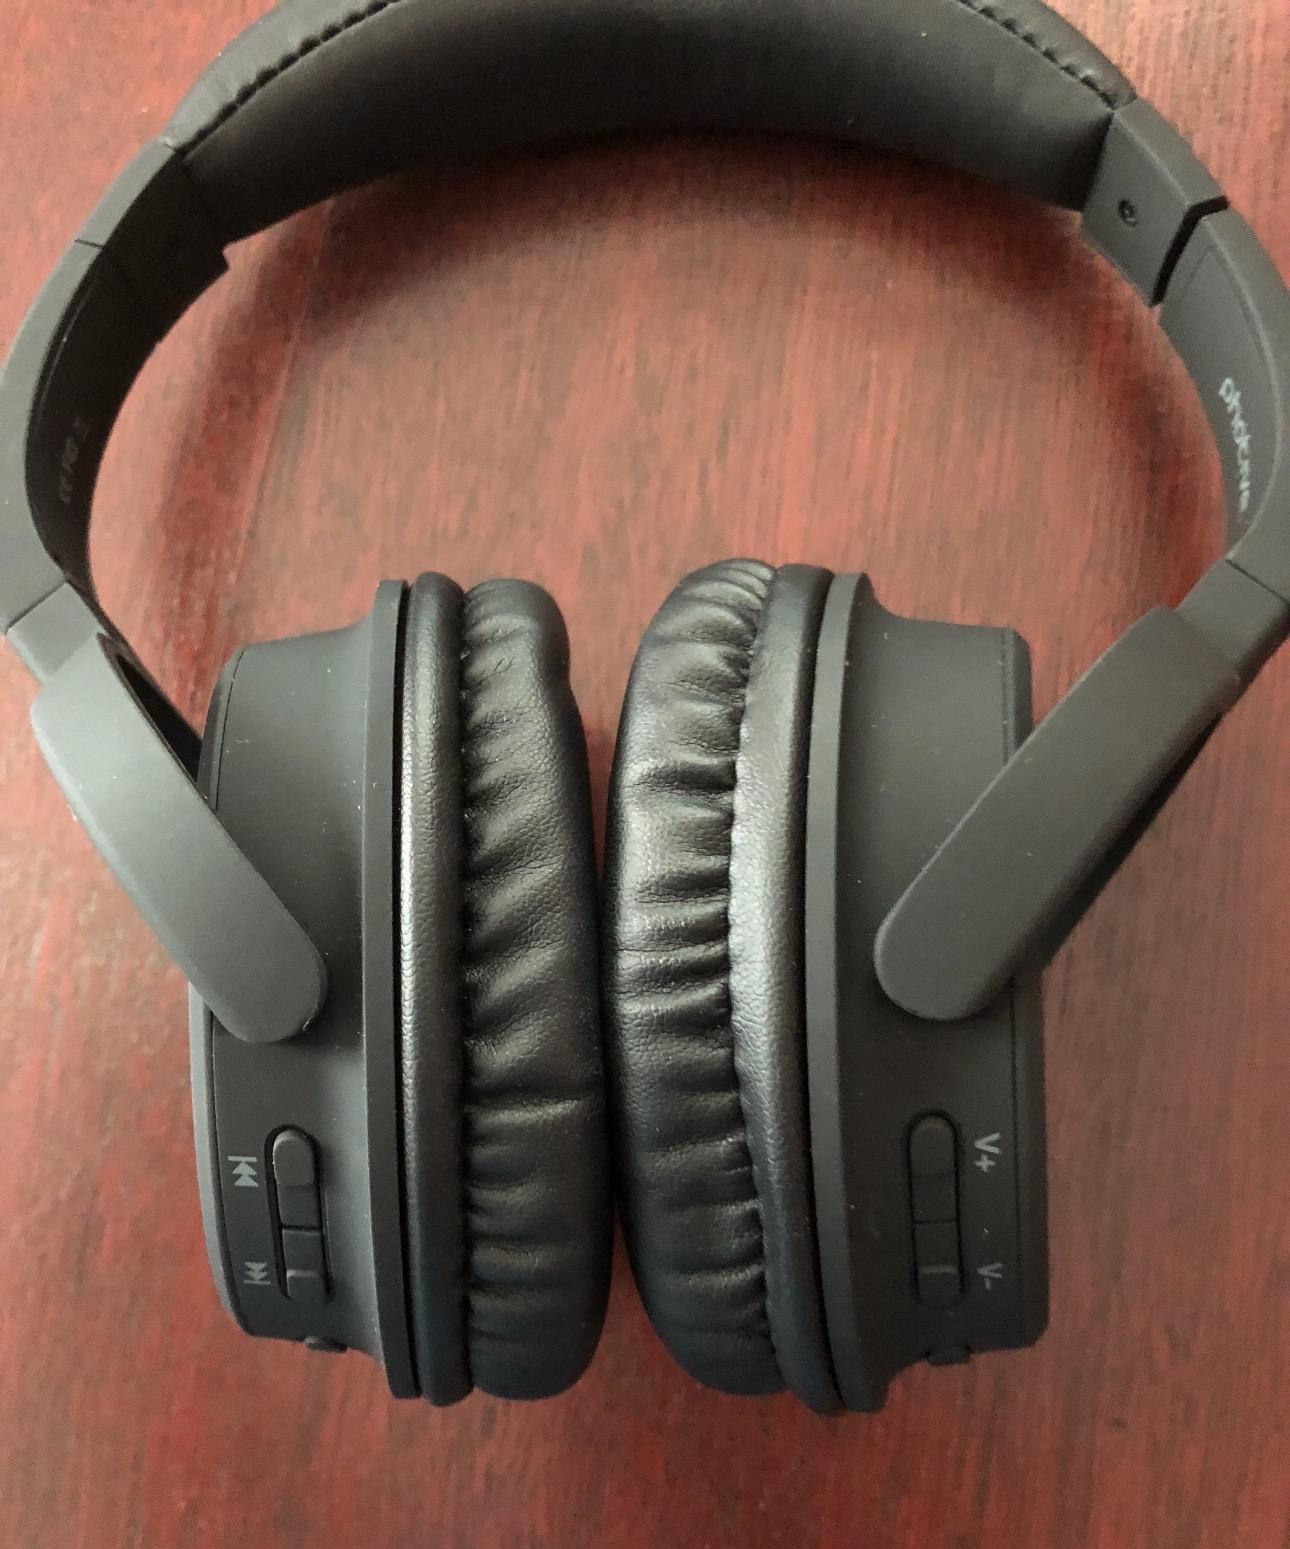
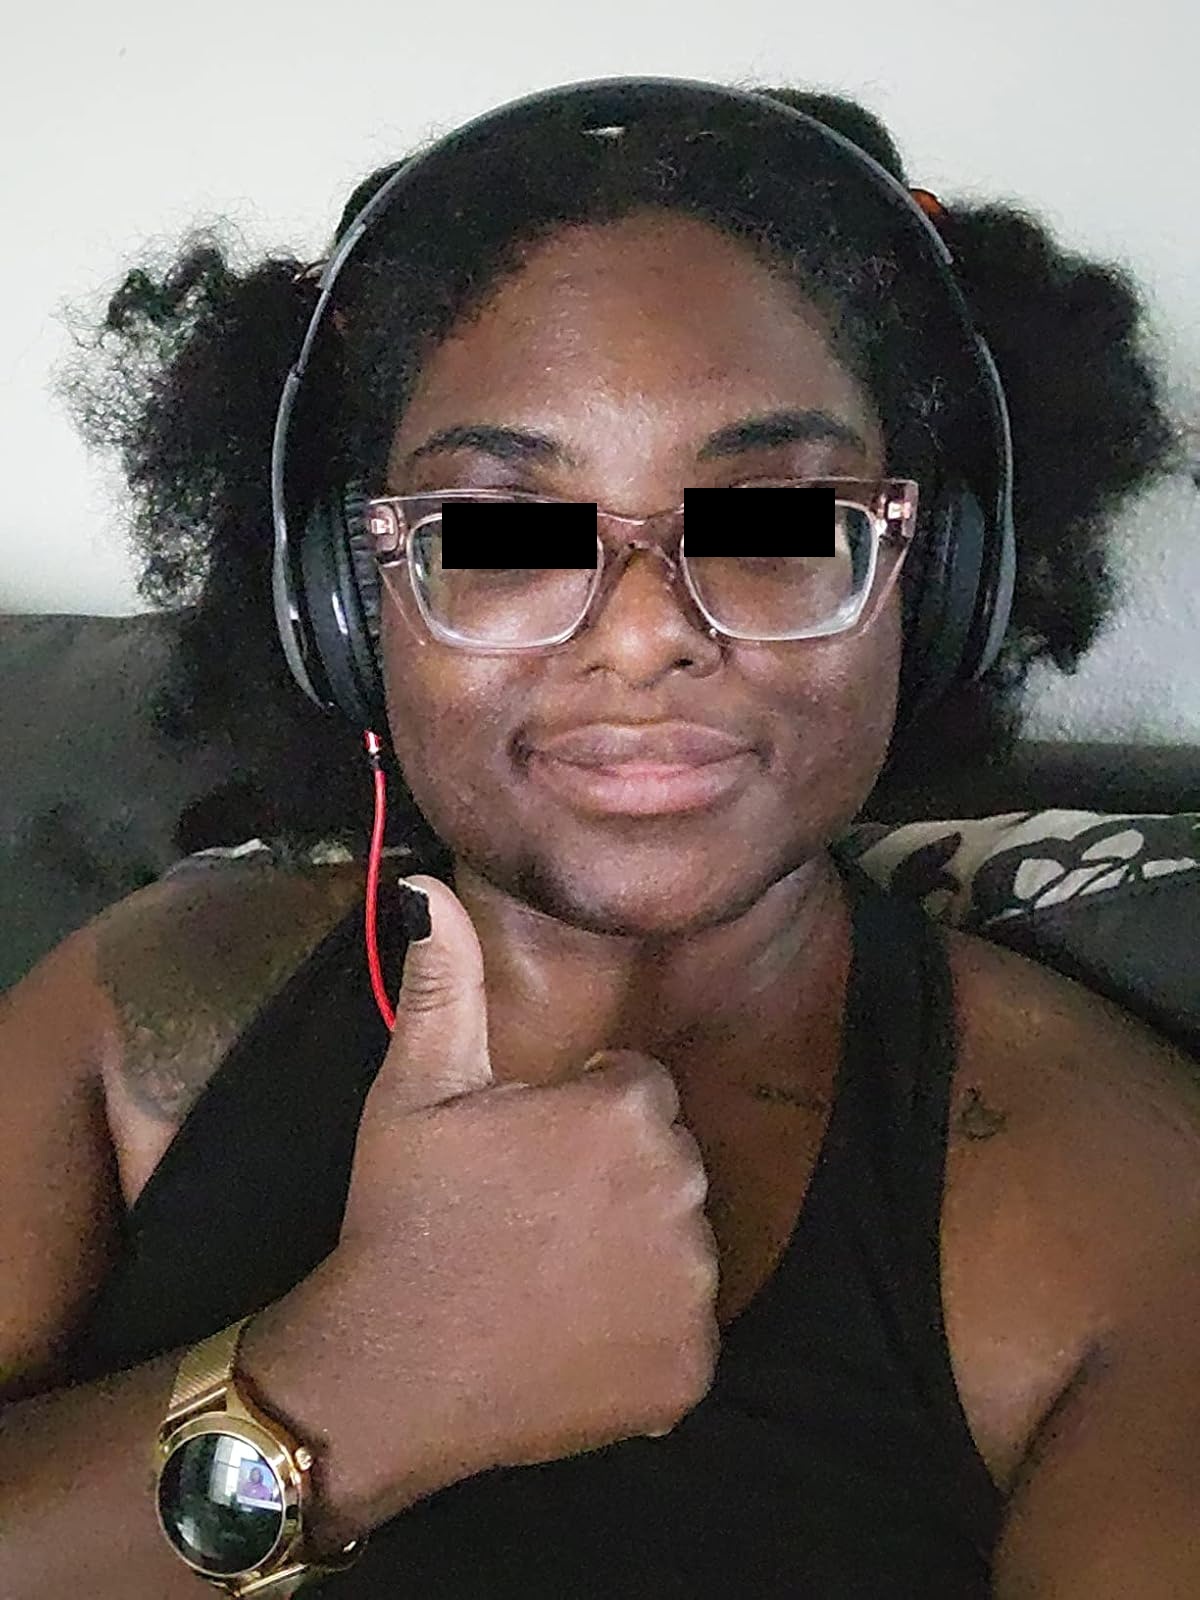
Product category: headphones
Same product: no